William Henry Baumer Jr.

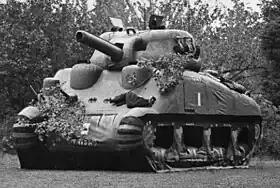
An Inflatable dummy tank used in Operation Fortitude

Following graduation form USMA class of 1933 he was commissioned as a second lieutenant in the infantry and stationed at posts near New York City, which allowed him to take on work as a stringer for "The New York Times".